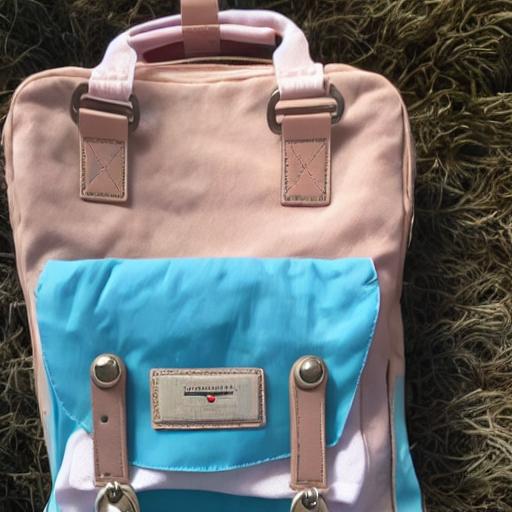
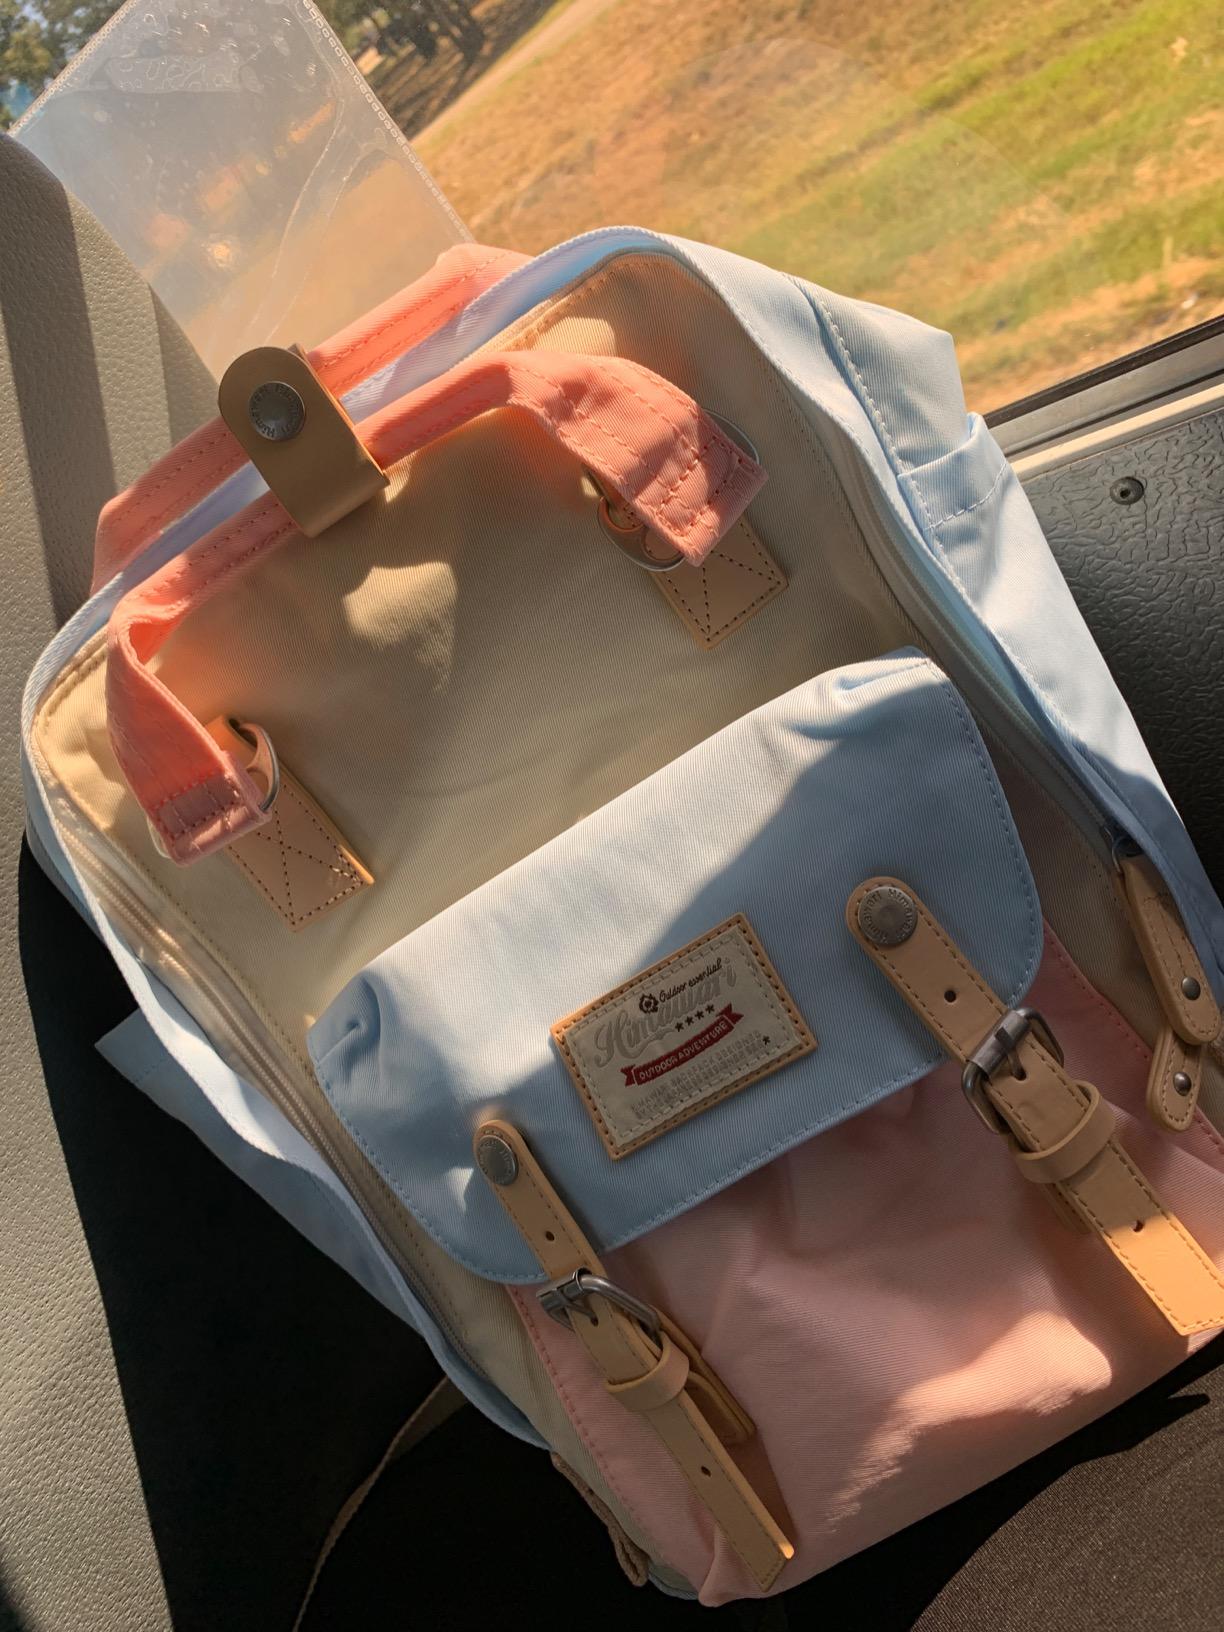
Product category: bag
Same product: no